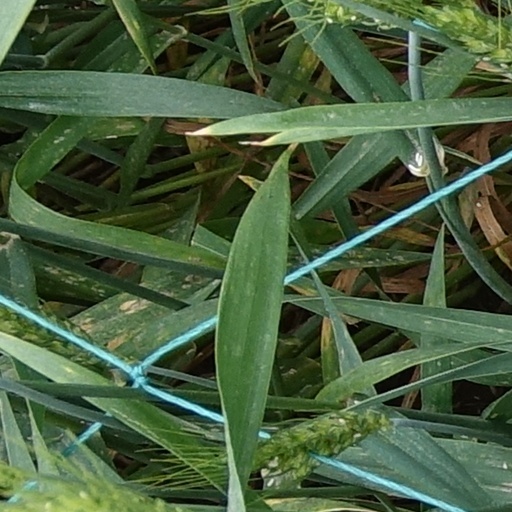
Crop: wheat